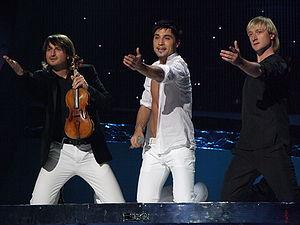
La Russie participe au Concours Eurovision de la chanson, depuis sa trente-neuvième édition, en 1994, et l’a remporté à une reprise, en 2008.
Edvin Marton est un violoniste hongrois né le 17 février 1974.